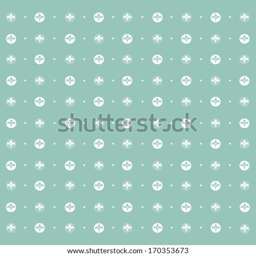
seamless pattern : symmetrically placed lily on a green background